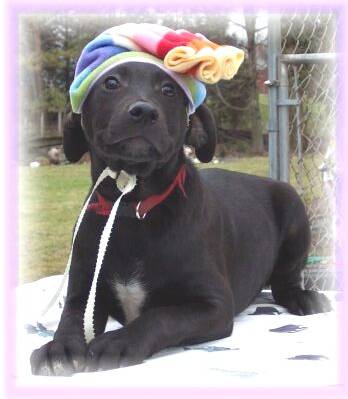
Label: dog